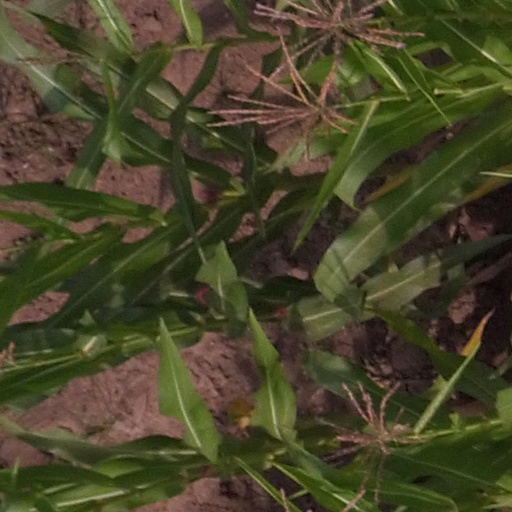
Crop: maize; corn